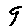
Label: 9